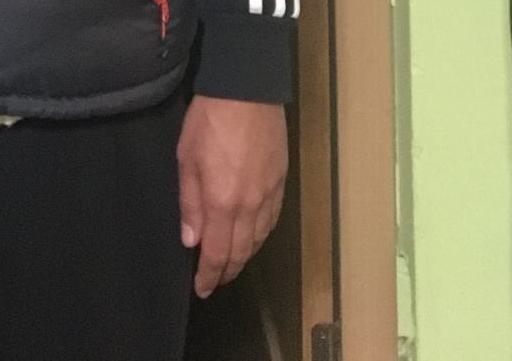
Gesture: no_gesture